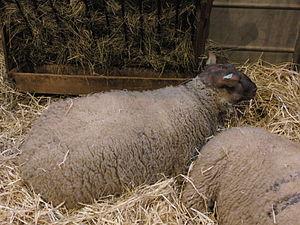
Mouton Roussin de la Hague - Salon international de l'agriculture 2011, Paris, France
Le Roussin de la Hague est une race ovine française originaire du nord de la Manche. C'est une race très ancienne, dont la présence dans les herbages normands est attestée depuis le XVIIIᵉ siècle, puis elle a fait l'objet de divers croisements avec des races anglo-saxonnes, avant d'être reconnue tardivement de manière officielle dans les années 1980. Elle est bien adaptée au climat venteux des côtes manchoises de ses herbages, où elle vit encore majoritairement aujourd'hui. Il a la laine blanche et la tête et les pattes rousses. Les brebis sont très maternelles et ont une bonne production laitière, elles sont élevées en race pure ou croisées avec des races bouchères pour améliorer la conformation des agneaux. La race, célébrée en août lors d'une foire annuelle à Jobourg, dispose à Tonneville d'un centre d'élevage dédié, soutenu par le conseil général de la Manche.
On dénombre une soixantaine de races ovines en France dont certaines sont aujourd'hui des races dites de conservatoire et beaucoup classées par le Bureau des ressources génétiques dans la liste des races en danger.